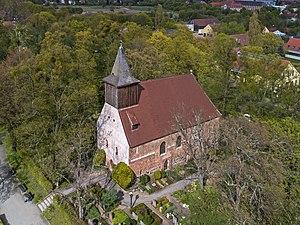
Le cimetière de Dahlem est un cimetière berlinois situé à Berlin-Dahlem et inauguré en 1908. Il s'étend sur une superficie d'1,1 hectares. C'est aujourd'hui un lieu protégé du Land de Berlin. Il ouvre sur la Königin-Luise-Straße.